Egvekinot

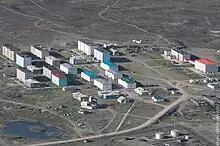
Aerial view of Ozyorny Microdistrict

Within the framework of administrative divisions, Egvekinot serves as the administrative center of Iultinsky District, to which it is directly subordinated. As a municipal division, the urban-type settlement of Egvekinot is incorporated within Iultinsky Municipal District as Egvekinot Urban Settlement.